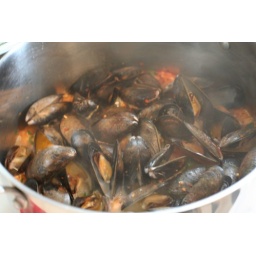
in the pot with butter, olive oil, white wine, lots of garlic, parsley, crushed red pepper and fresh tomato